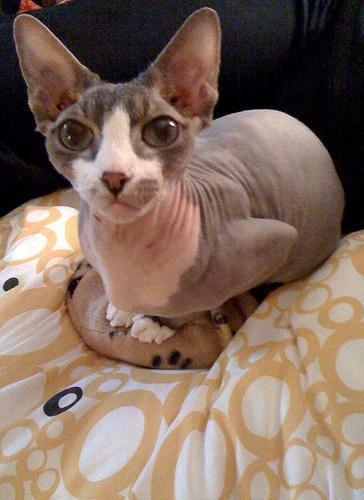
Sphynx